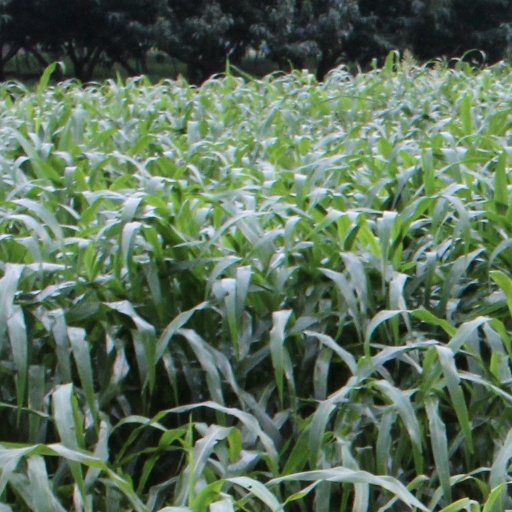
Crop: sorghum